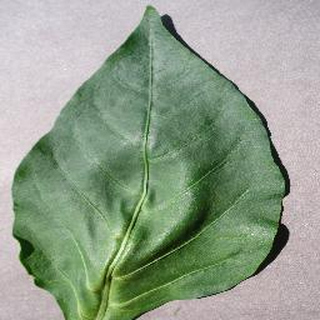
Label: healthy_bell_pepper